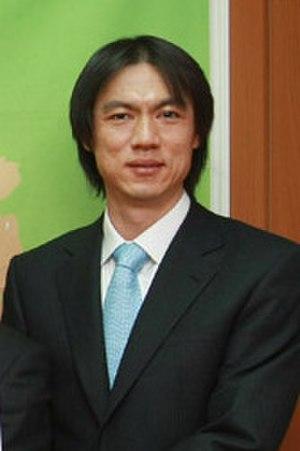
L'équipe de Corée du Sud de football est la sélection de joueurs de football sud-coréens représentant le pays lors des compétitions régionales, continentales et internationales sous l'égide de la fédération de Corée du Sud de football.